Doellingeria infirma

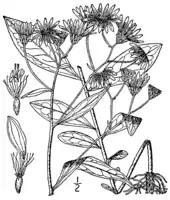
Botanical illustration of "Doellingeria infirma" (1913)

"Doellingeria infirma" has a smooth slender 45 to 90 centimeters (18-36 inches) tall stem which is rough and sparingly branched at the summit. It has no basal leaves. The lower leaves are small and obovate. Higher on the stem the leaves become larger, 5 to 12 centimeters (2-5 inches) long and 2.5 to 4 centimeters (1-3 inches) wide. They are oblong-lanceolate, entire, smooth above and sparingly hispid on the veins beneath. There are usually between 3 and 33 flower heads, each consisting of 4-20 disc florets and 3-11 ray florets. The flower heads are arranged in a terminal flat topped cluster. The fruit are cypselae each with a pappus of tawny bristles.